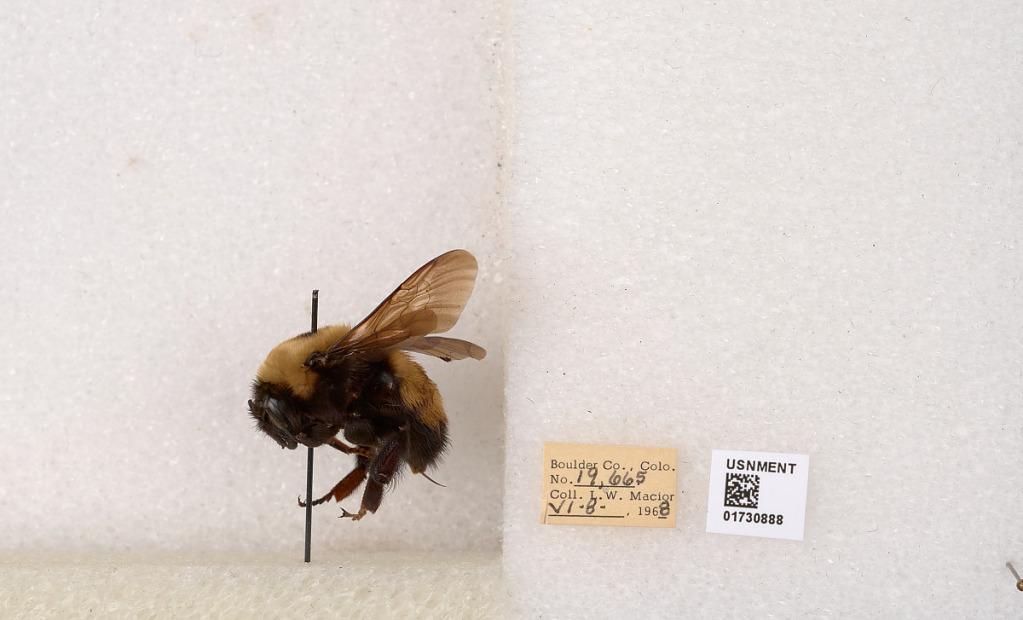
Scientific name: Bombus (Bombus) nevadensis Cresson
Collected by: L. Macior
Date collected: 1968-6-8
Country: United States
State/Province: Colorado
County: Boulder
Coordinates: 40.0925, -105.358